Priscus

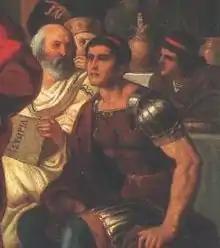
Priscus (left) with the Roman embassy at the court of Attila the Hun, holding his ΙΣΤΟΡΙΑ ("History", which the painter has incorrectly spelled ΙΣΤΩΡΙΑ). (Detail from Mór Than's "Feast of Attila".)

Priscus of Panium (410s/420s AD – after 472 AD) was an Eastern Roman diplomat and Greek historian and rhetorician (or sophist).